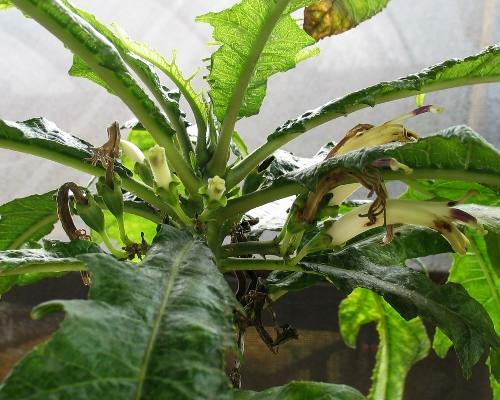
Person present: No